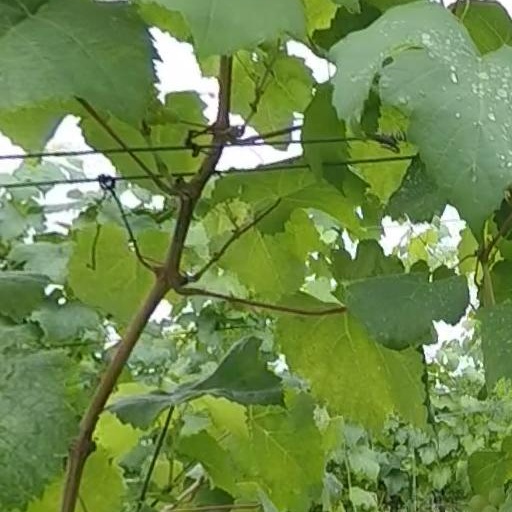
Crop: grape